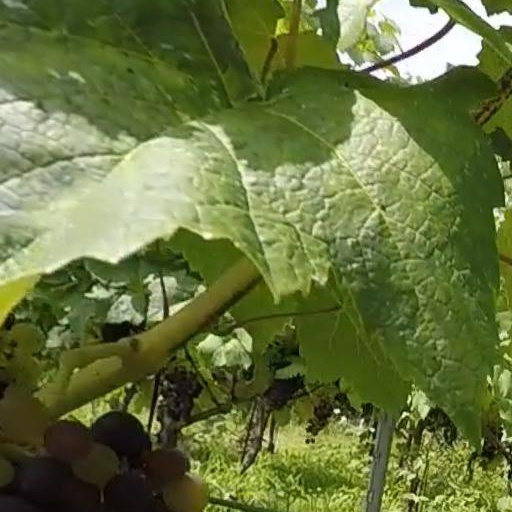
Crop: grape